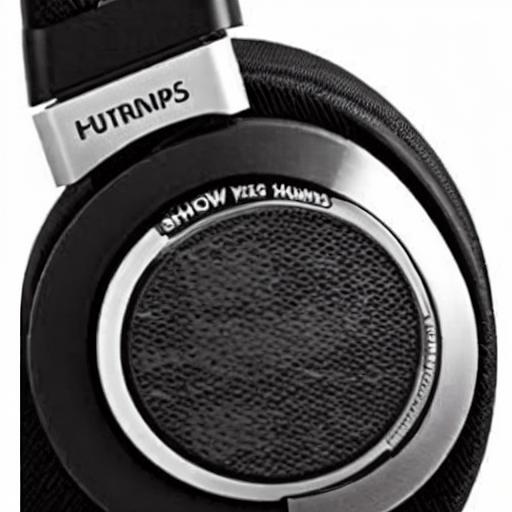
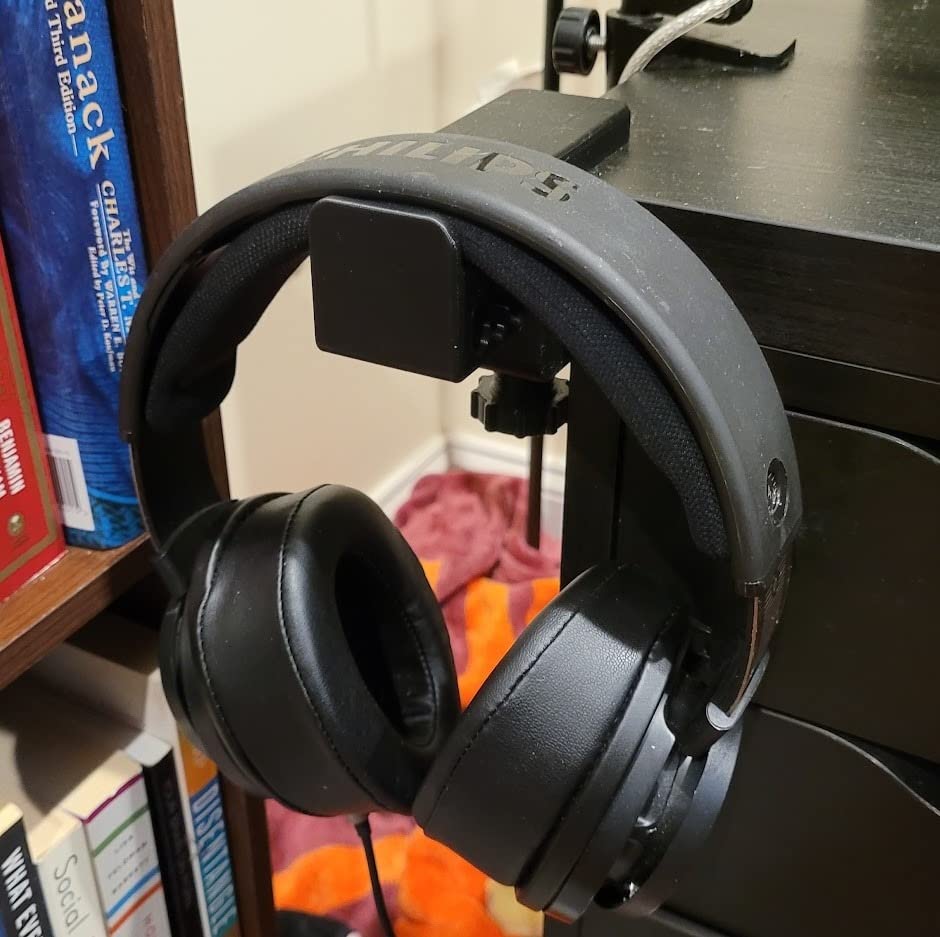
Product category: headphones
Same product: no